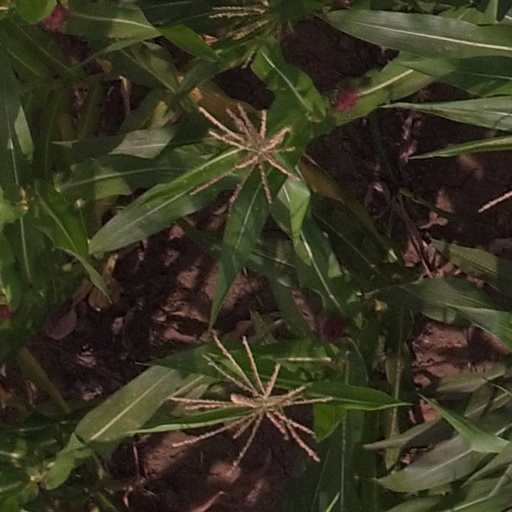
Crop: maize; corn